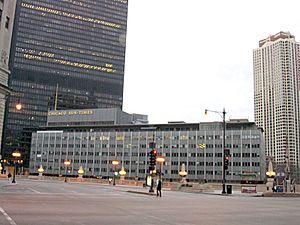
Le Chicago Sun-Times est un quotidien américain d'information locale publié à Chicago et détenu par Sun-Times Media Group. Bien que ses dépenses publicitaires soient plus restreintes que celles de son rival, le Chicago Tribune, le Sun-Times se vend mieux dans la rue.